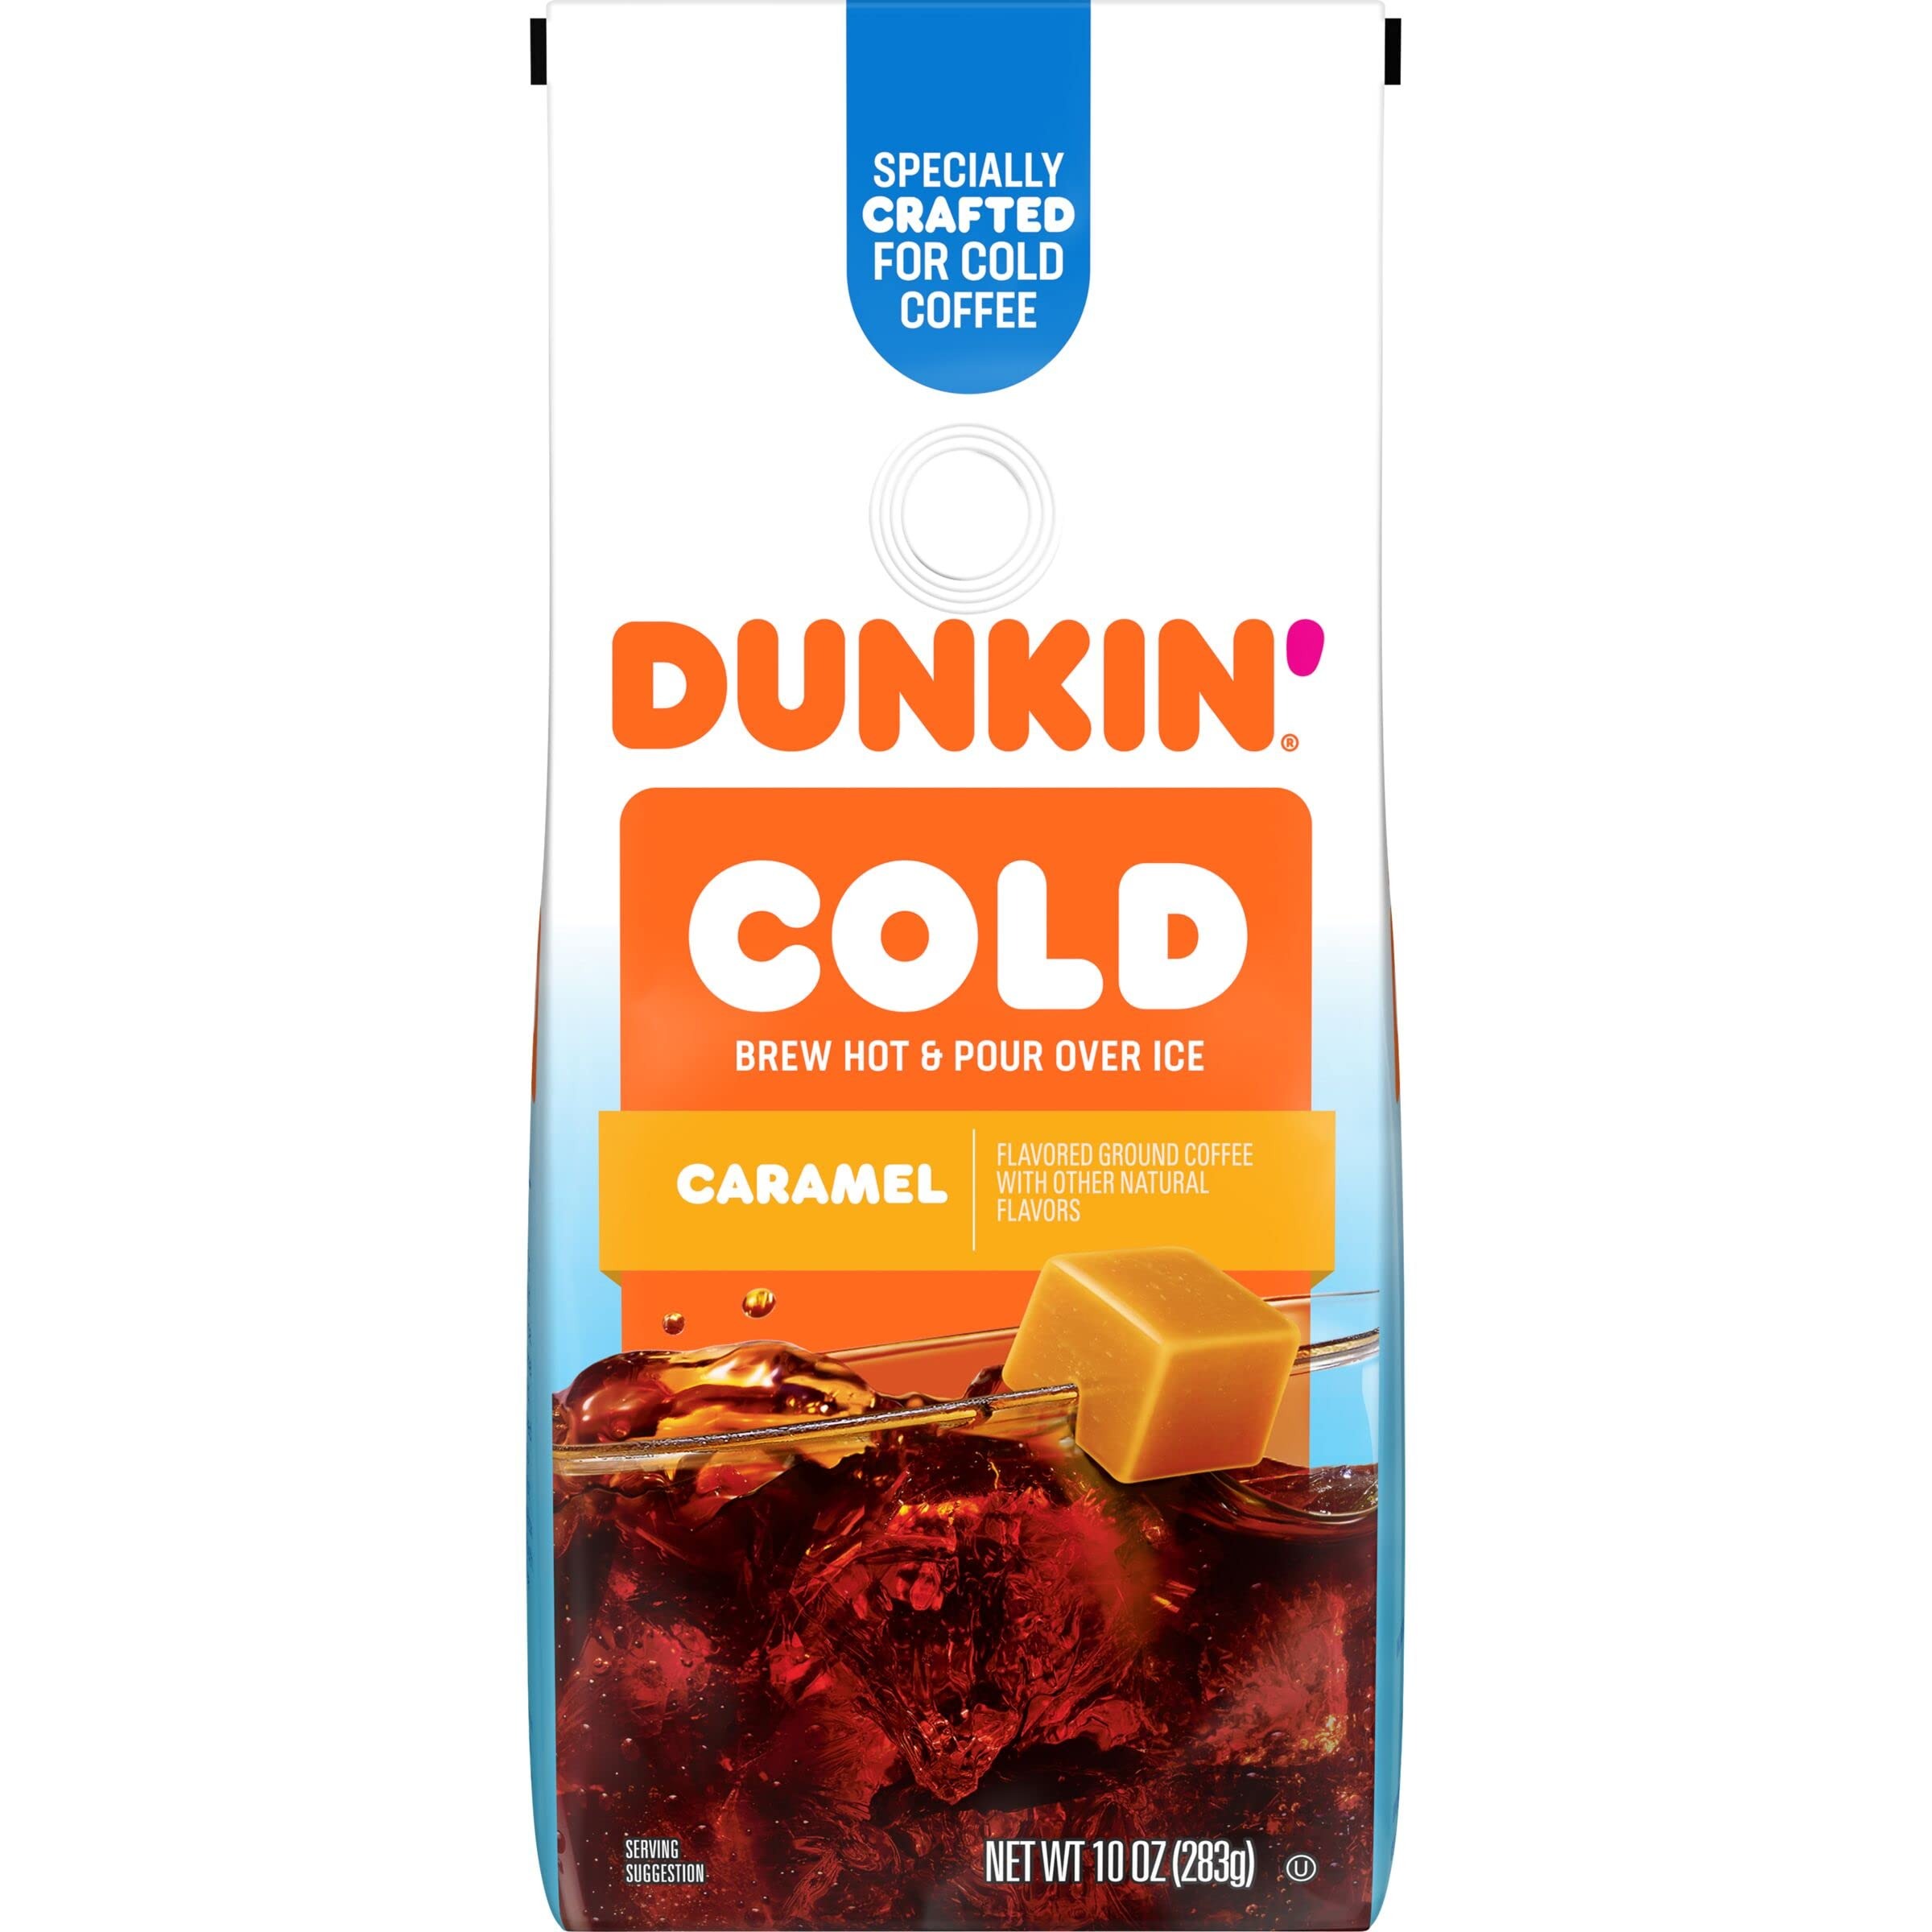
Item Name: Dunkin' Cold Caramel Flavored Ground Coffee, 10 Ounce
Bullet Point 1: Contains one (1) 10-ounce bag of Dunkin’ Cold Caramel ground coffee
Bullet Point 2: Specially crafted for cold coffee that stands up to ice
Bullet Point 3: Smooth, bold taste packed with the Dunkin’ flavor you crave
Bullet Point 4: Brew hot and pour over ice
Bullet Point 5: Enjoy deliciously smooth Dunkin’ Cold coffee at home
Value: 10.0
Unit: Ounce

Price: 8.225